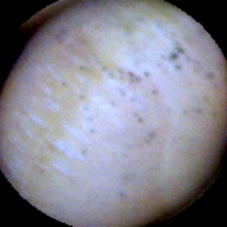
Label: Intact